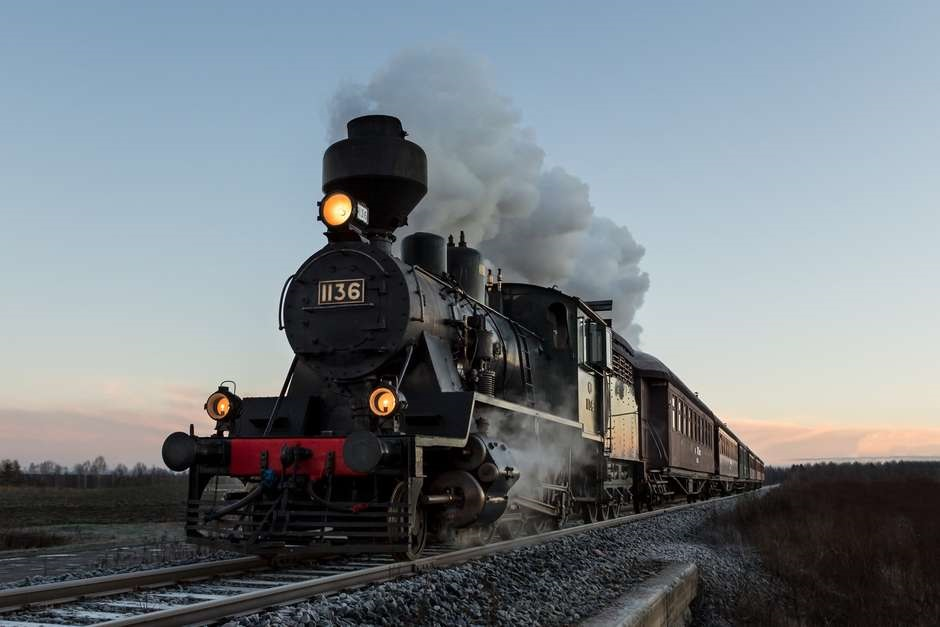
Fire: no
Smoke: yes